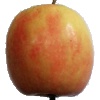
Label: apple_pink_lady